Asa Gray

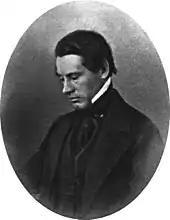
Gray in 1841

In October 1836 Gray was selected to be one of the botanists on the United States Exploring Expedition (1838–1842), also known as the "Wilkes Expedition", which was supposed to last three years. Gray began getting paid well for his work preparing and planning for this expedition, even to the point of loading supplies onto a ship in New York harbor. However, the expedition was fraught with politics, bickering, turmoil, inefficiency, and delays. Referring to the Secretary of the Navy, Mahlon Dickerson, Gray wrote of "abominable management & stupidity". Despite this, Gray resigned from the Lyceum in April 1837 to devote his time to the preparations. By 1838 the expedition was in utter turmoil. The new state of Michigan was starting its university, and Gray applied for a professorship in early 1838. He resigned from the Wilkes Expedition on July 10, 1838. In 1848 Gray was hired to work on the botanical specimens, and published the first volume of the report on botany in 1854, but Wilkes was unable to secure the funding for the second volume.